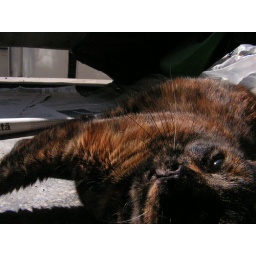
my 90 year old cat crawling in dust she has produced from the tray on the balcony